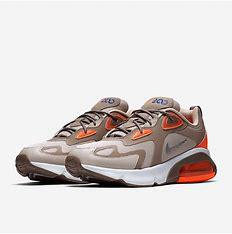
Brand: Nike
Model: Air Max 200